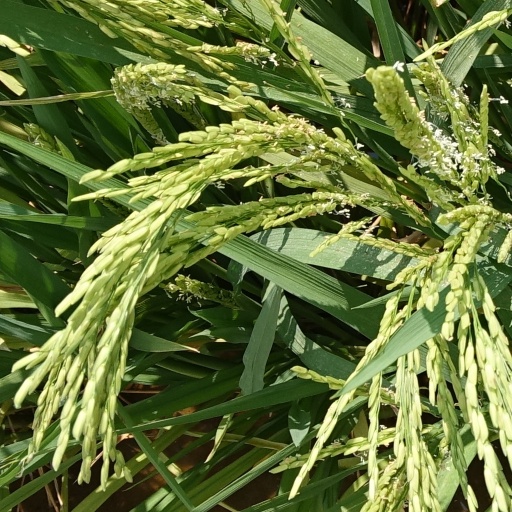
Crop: rice